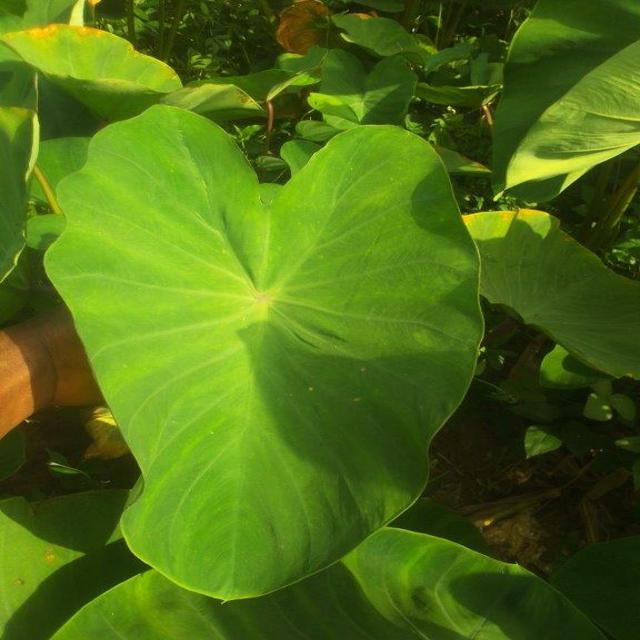
Label: Healthy